François Schuiten

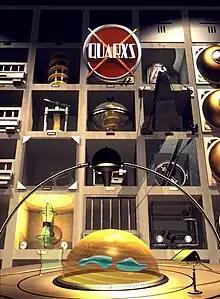
"Quarxs", 3D animation series, Maurice Benayoun (1991)

Schuiten's love of architecture became apparent in the series "Cities of the Fantastic", an evocation of fantastic, partly imaginary cities that he created with his friend Benoît Peeters from 1983 for the Belgian monthly comics magazine "À Suivre". Every story focuses on one city or building, and further explores a world where architects, urbanists, and ultimately "urbatects", are the leading powers and architecture is the driving force behind society. Styles explored in the series include Stalinist and fascist architecture in "La Fièvre d'Urbicande", skyscrapers in "Brüsel", but also the Gothic cathedrals in "La Tour". This fascination with architecture and the possible and impossible cities it can generate is further explored in "The Gates of the Possible", a weekly series Schuiten created for the newspapers "Le Soir" and "De Morgen" in 2005.